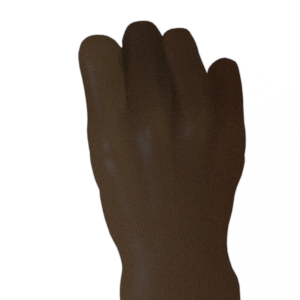
Label: rock